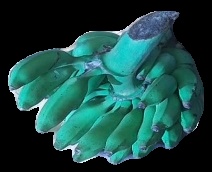
Variety: elakki-bale
Grade: grade3